Moss Twomey

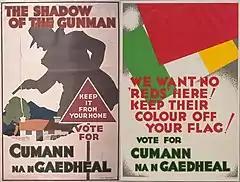
During the 1932 election Cumann na nGaedheal attempted to use red scare tactics by linking Fianna Fáil to the IRA, and the IRA to Stalinism.

Twomey had the qualities and skills of diplomacy when dealing with the various factions of the Republican movement. In 1931 Twomey tried to quell different factions within the IRA (those seeking to establish a social programme vs those against it) by permitting IRA members to create Saor Eire, a far-left political party. However, Saor Eire quickly found itself under attack from both Cumann na nGaedheal and by the Catholic Church in Ireland for being a Pro-Soviet organisation, with the IRA painted as guilty by association. Simultaneously, the Cumann na nGaedhael government gave itself emergency powers and began arresting IRA members. Both Twomey and the IRA decided that in order to hold off Cumann na nGaedheal, they would need to rally around Fianna Fáil.